Ali-Naqi Vaziri

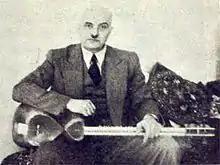

Ali-Naqi Vaziri (October 1, 1886 in Tehran – September 9, 1979) was a composer, thinker and a celebrated player of the tar. He is considered a revolutionary icon in the history of 20th-century Persian music. His name was also transcribed as Ali Naghi Vaziri.